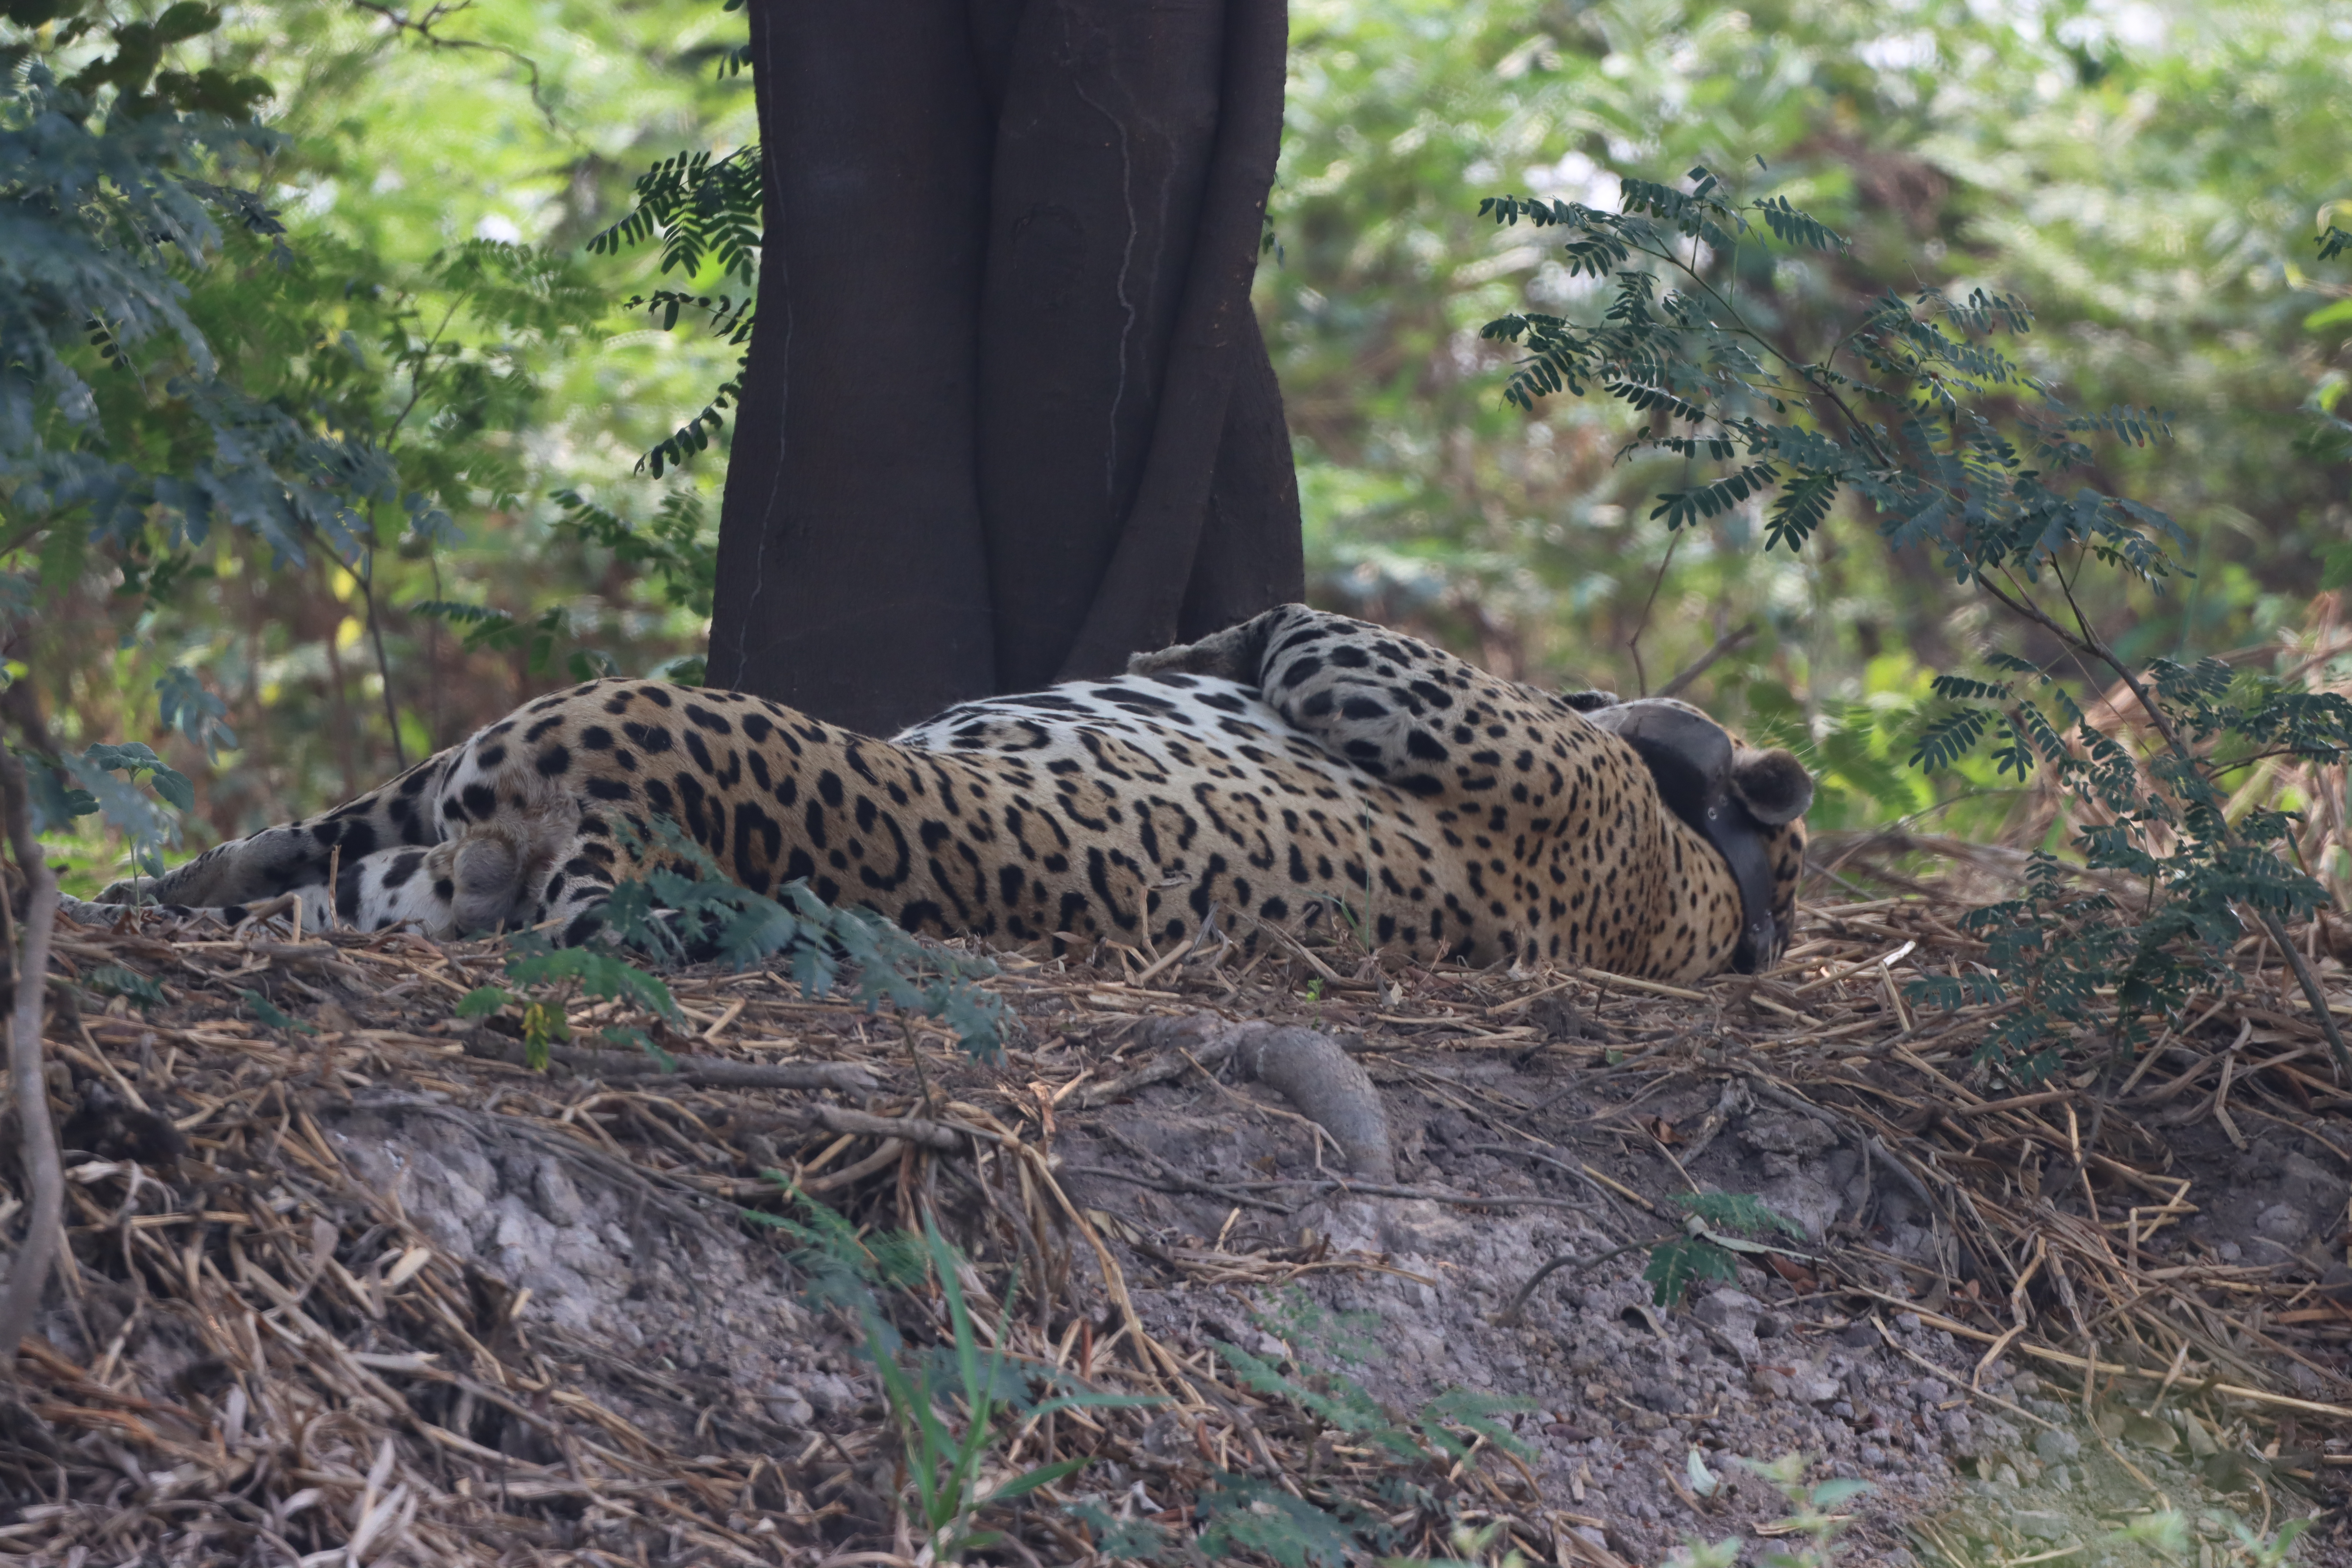
Jaguar: Ousado